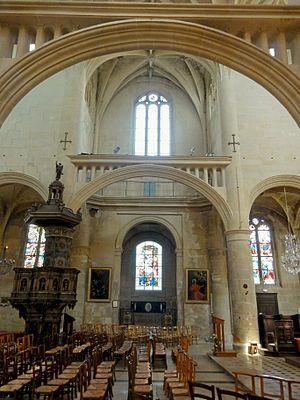
Transept, vue sud-nord.
L'église Saint-Martin est une église catholique paroissiale située à L'Isle-Adam, en France. C'est une église de style Renaissance d'une grande homogénéité, édifiée entre 1487 et 1567 avec des interruptions, sous la direction d'au moins deux architectes différents. L'influence gothique demeure encore visible en ce qui concerne le plan, la structure du portail occidental et les nervures des voutes. Un grand incendie en 1661 ne laisse pas de trace majeures. La Révolution française entraîne par contre la perte des vitraux et la mutilation du statuaire, et les travaux de restauration pendant le troisième quart du XIXᵉ siècle vont de pair avec la reconstitution intégrale de nombreux éléments sculptés, parfois sans fidélité au modèle. Les extensions de la même époque, portant notamment sur les deux étages supérieurs du clocher et une nouvelle chapelle de la Vierge au sud, se font par contre dans le style de la première Renaissance. Le mobilier de l'église, particulièrement riche, est de provenance diverse et a été rassemblé par l'abbé Grimot au XIXᵉ siècle.